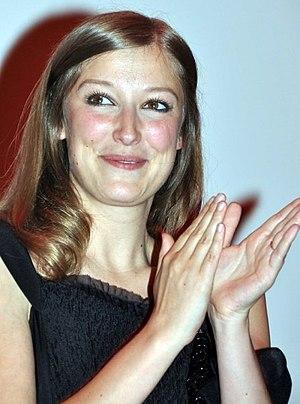
Alexandra Maria Lara à l'avant-première du film L'affaire farewell
Le Festival de Cannes 2008, 61ᵉ édition du festival a lieu du 14 au 25 mai 2008. Le président du jury était l'acteur et réalisateur américain Sean Penn.
Alexandra Maria Lara est une actrice germano-roumaine.